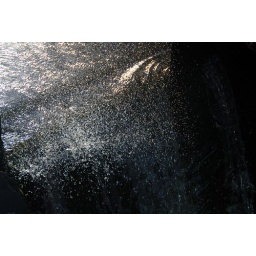
A puff of wind lifts spray from the water running over the top of a lock gate.